Afro–Latin Americans

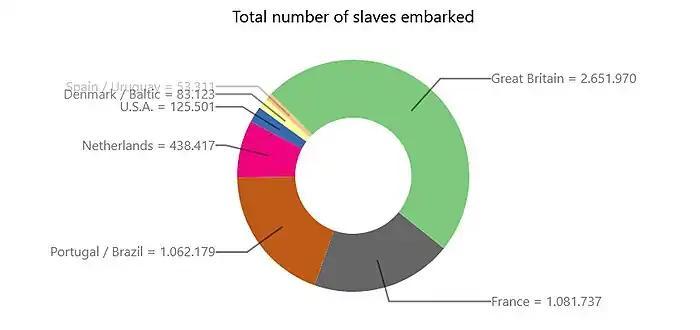
Slaves embarked to America from 1450 until 1800 by country

In the 15th and 16th centuries, many people of African origin were brought to the Americas by the English, Portuguese, Dutch, French and Spanish primarily as enslaved people, while some Spanish arrived as part of exploratory groups. A notable example of the latter was the black conquistador Juan Garrido, who introduced wheat to Mexico. Pedro Alonso Niño, traditionally considered the first of many New World explorers of African descent, was a navigator in the 1492 Columbus expedition. Those transported as part of the Atlantic slave trade were usually from West Africa, and were forced to work as agricultural, domestic, and menial laborers, and as mineworkers. They also worked in mapping and exploration (for example, Estevanico) and were even involved in conquest (for example, Juan Valiente) or in the army (for example, Francisco Menendez).